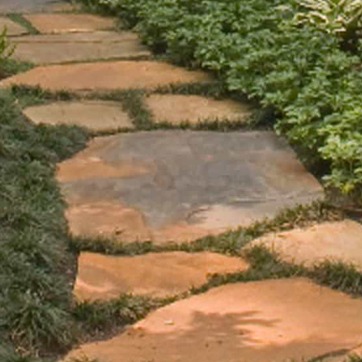
Material: stone